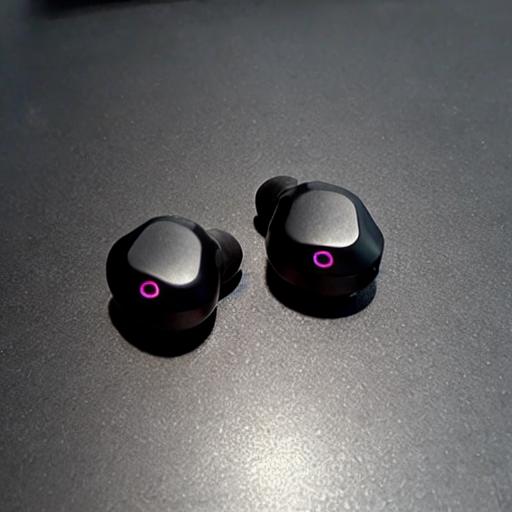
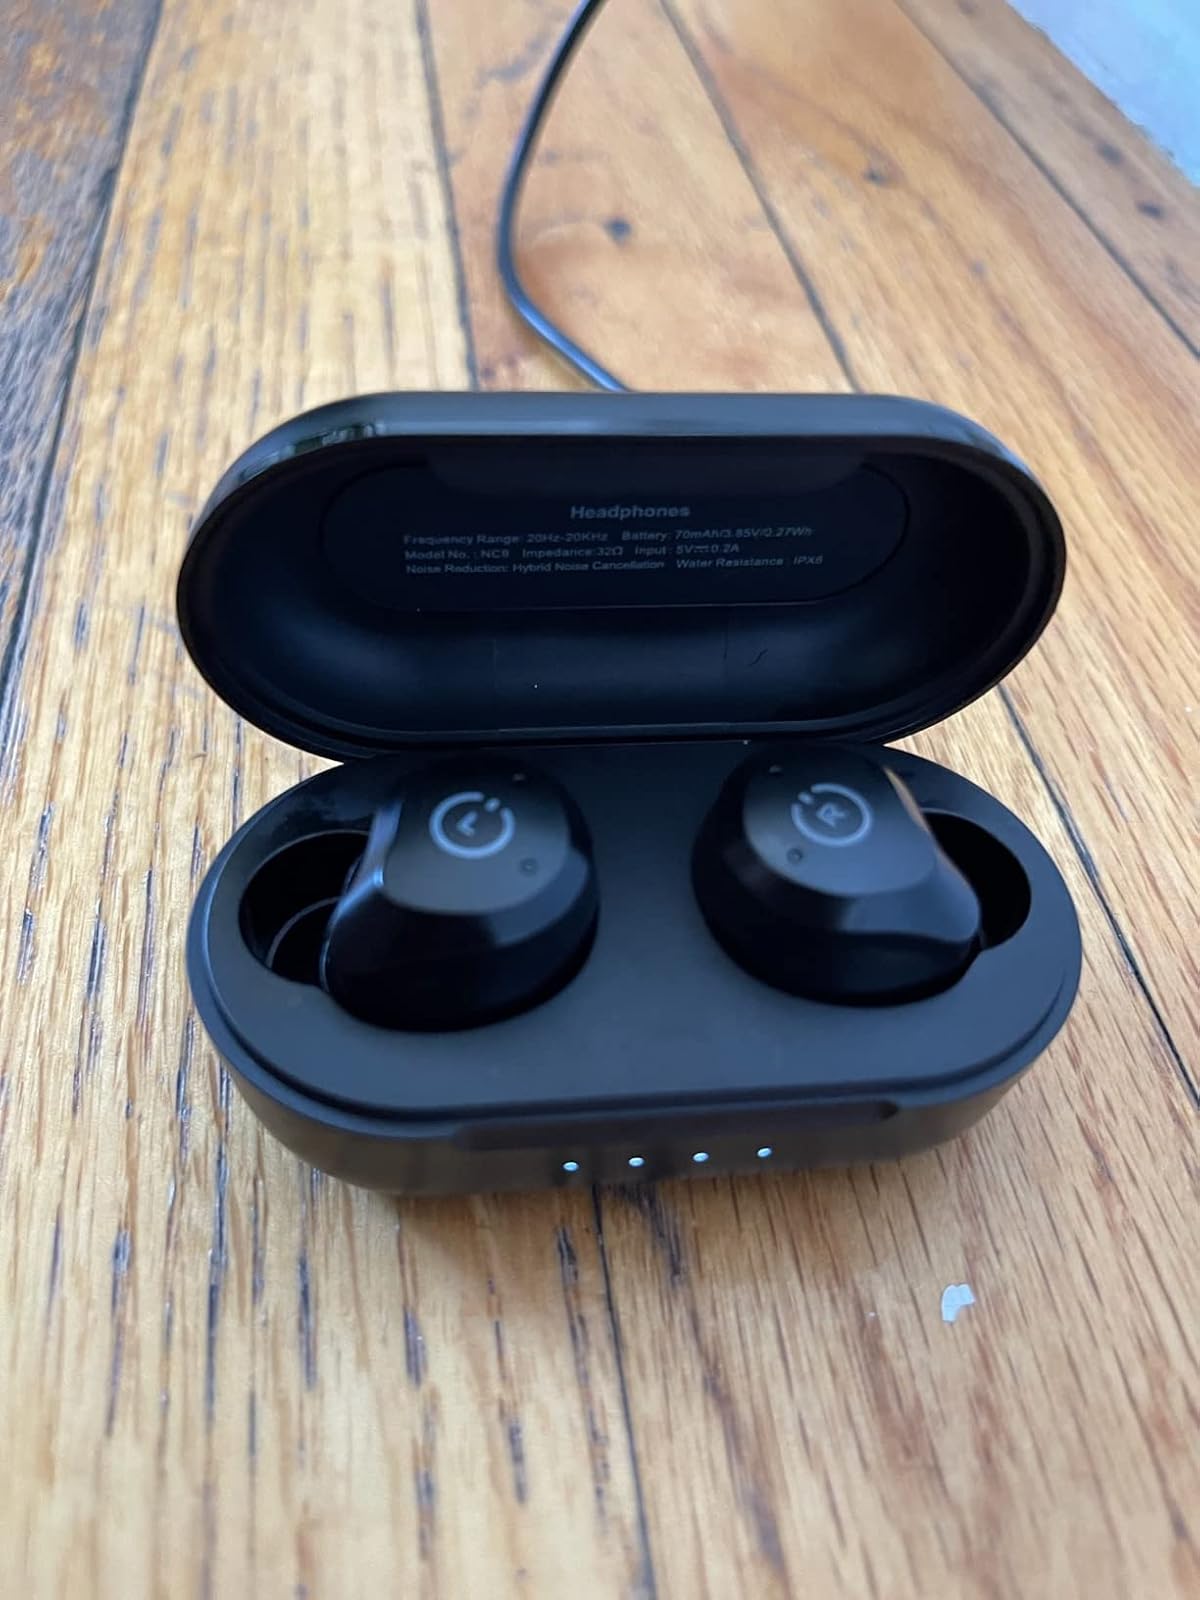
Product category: earbuds
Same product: no